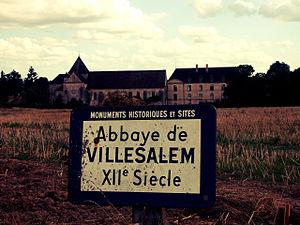
Abbaye de Villesalem, Vienne
Situé en pleine campagne, dans l'est du département de la Vienne, sur le territoire de la commune de Journet, l'ancien Prieuré de Villesalem, de l'ordre de Fontevraud, fondé au XIIᵉ siècle, est un des joyaux de l'art roman poitevin.